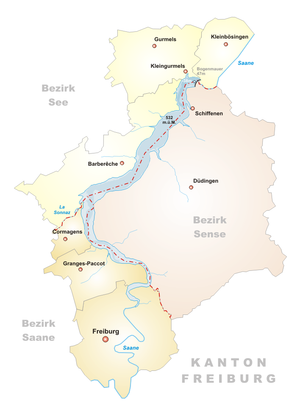
Le lac de Schiffenen est un lac de barrage de Suisse.